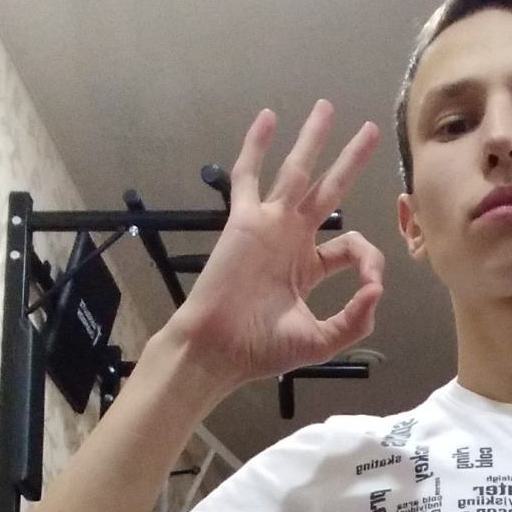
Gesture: ok